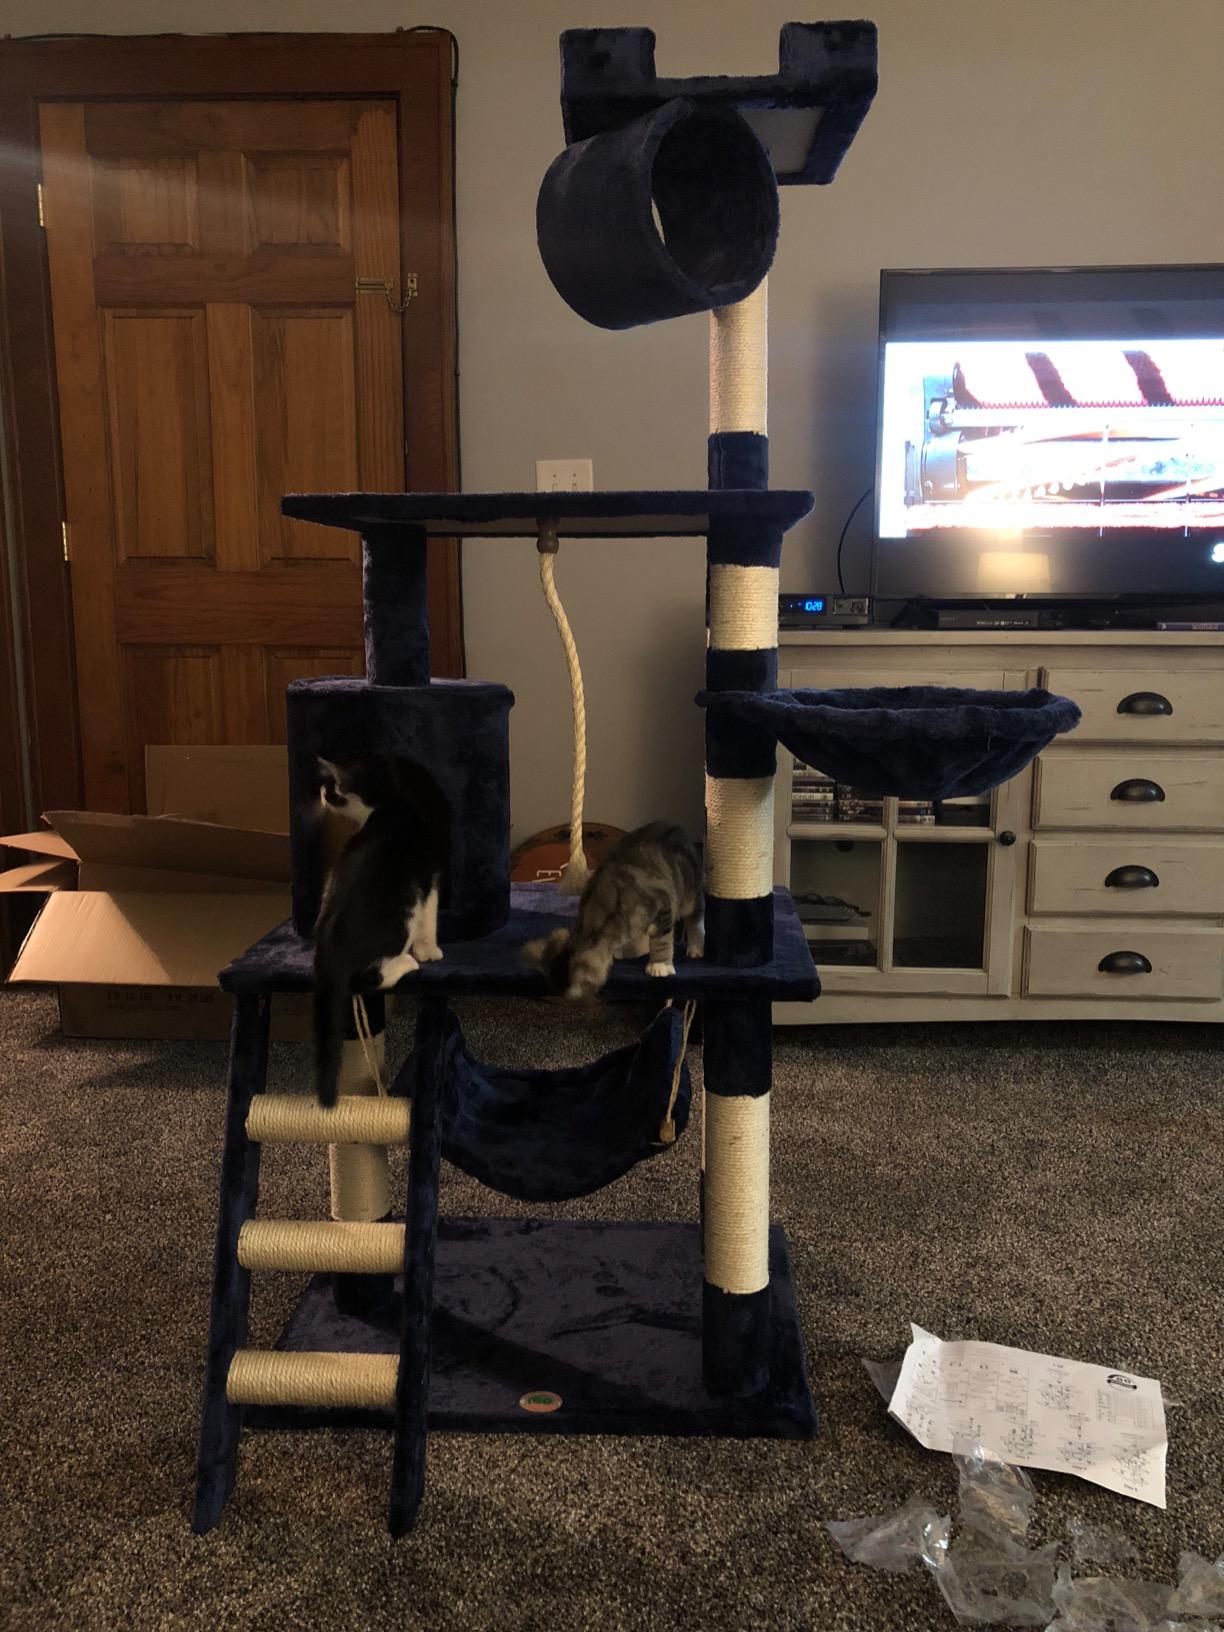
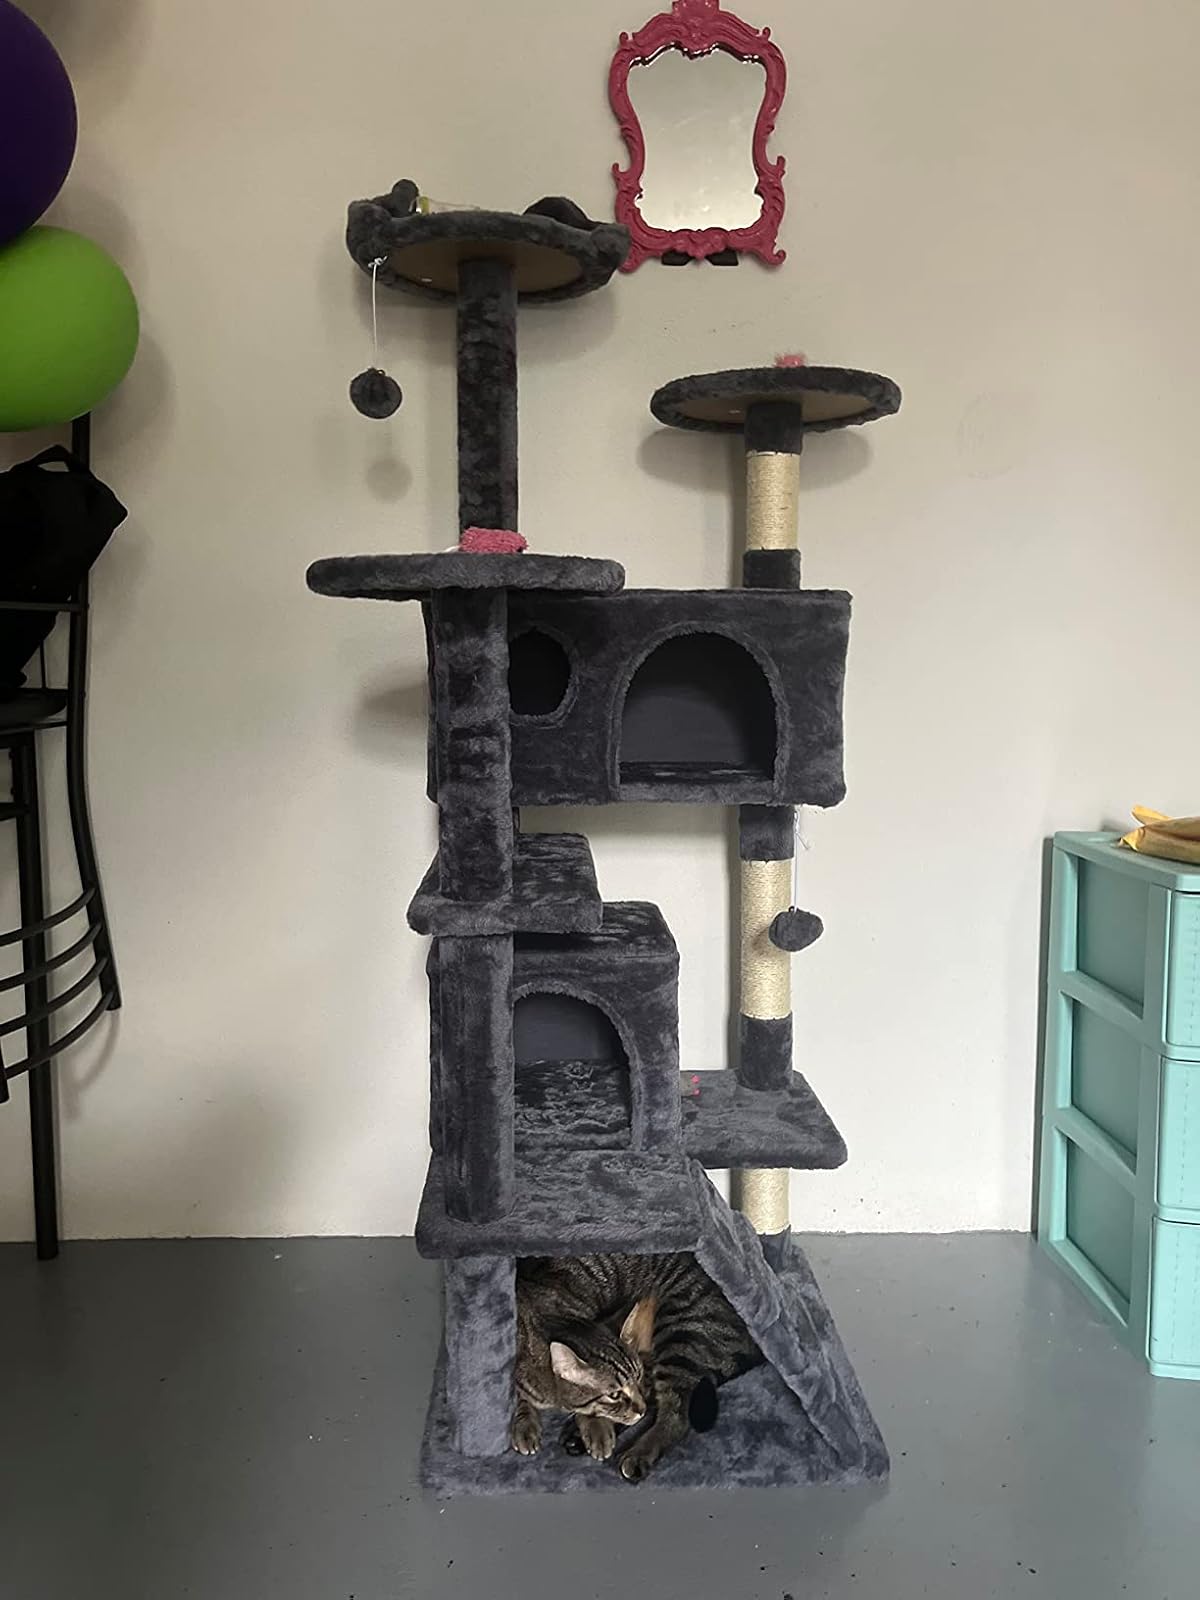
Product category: items_cat tree
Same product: no